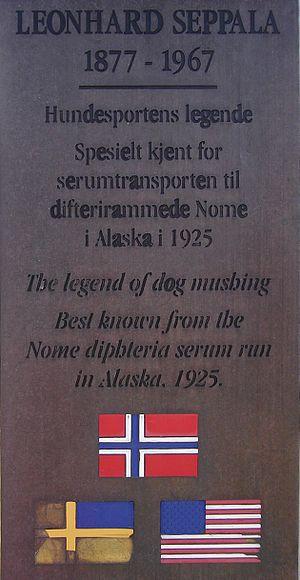
Leonhard Seppala est un musher norvégo-américain né le 14 septembre 1877 à Skibotn et mort le 28 janvier 1967 à Seattle.